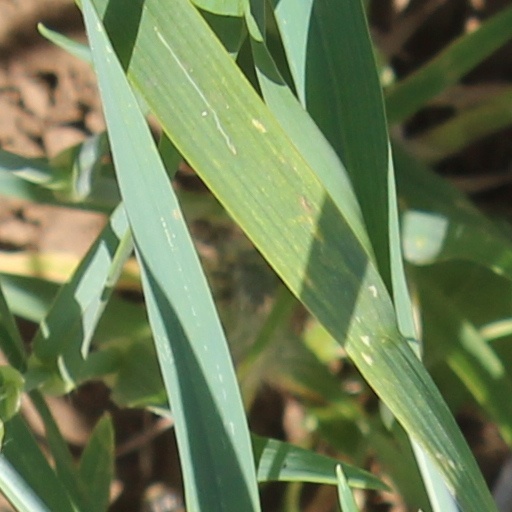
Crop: wheat